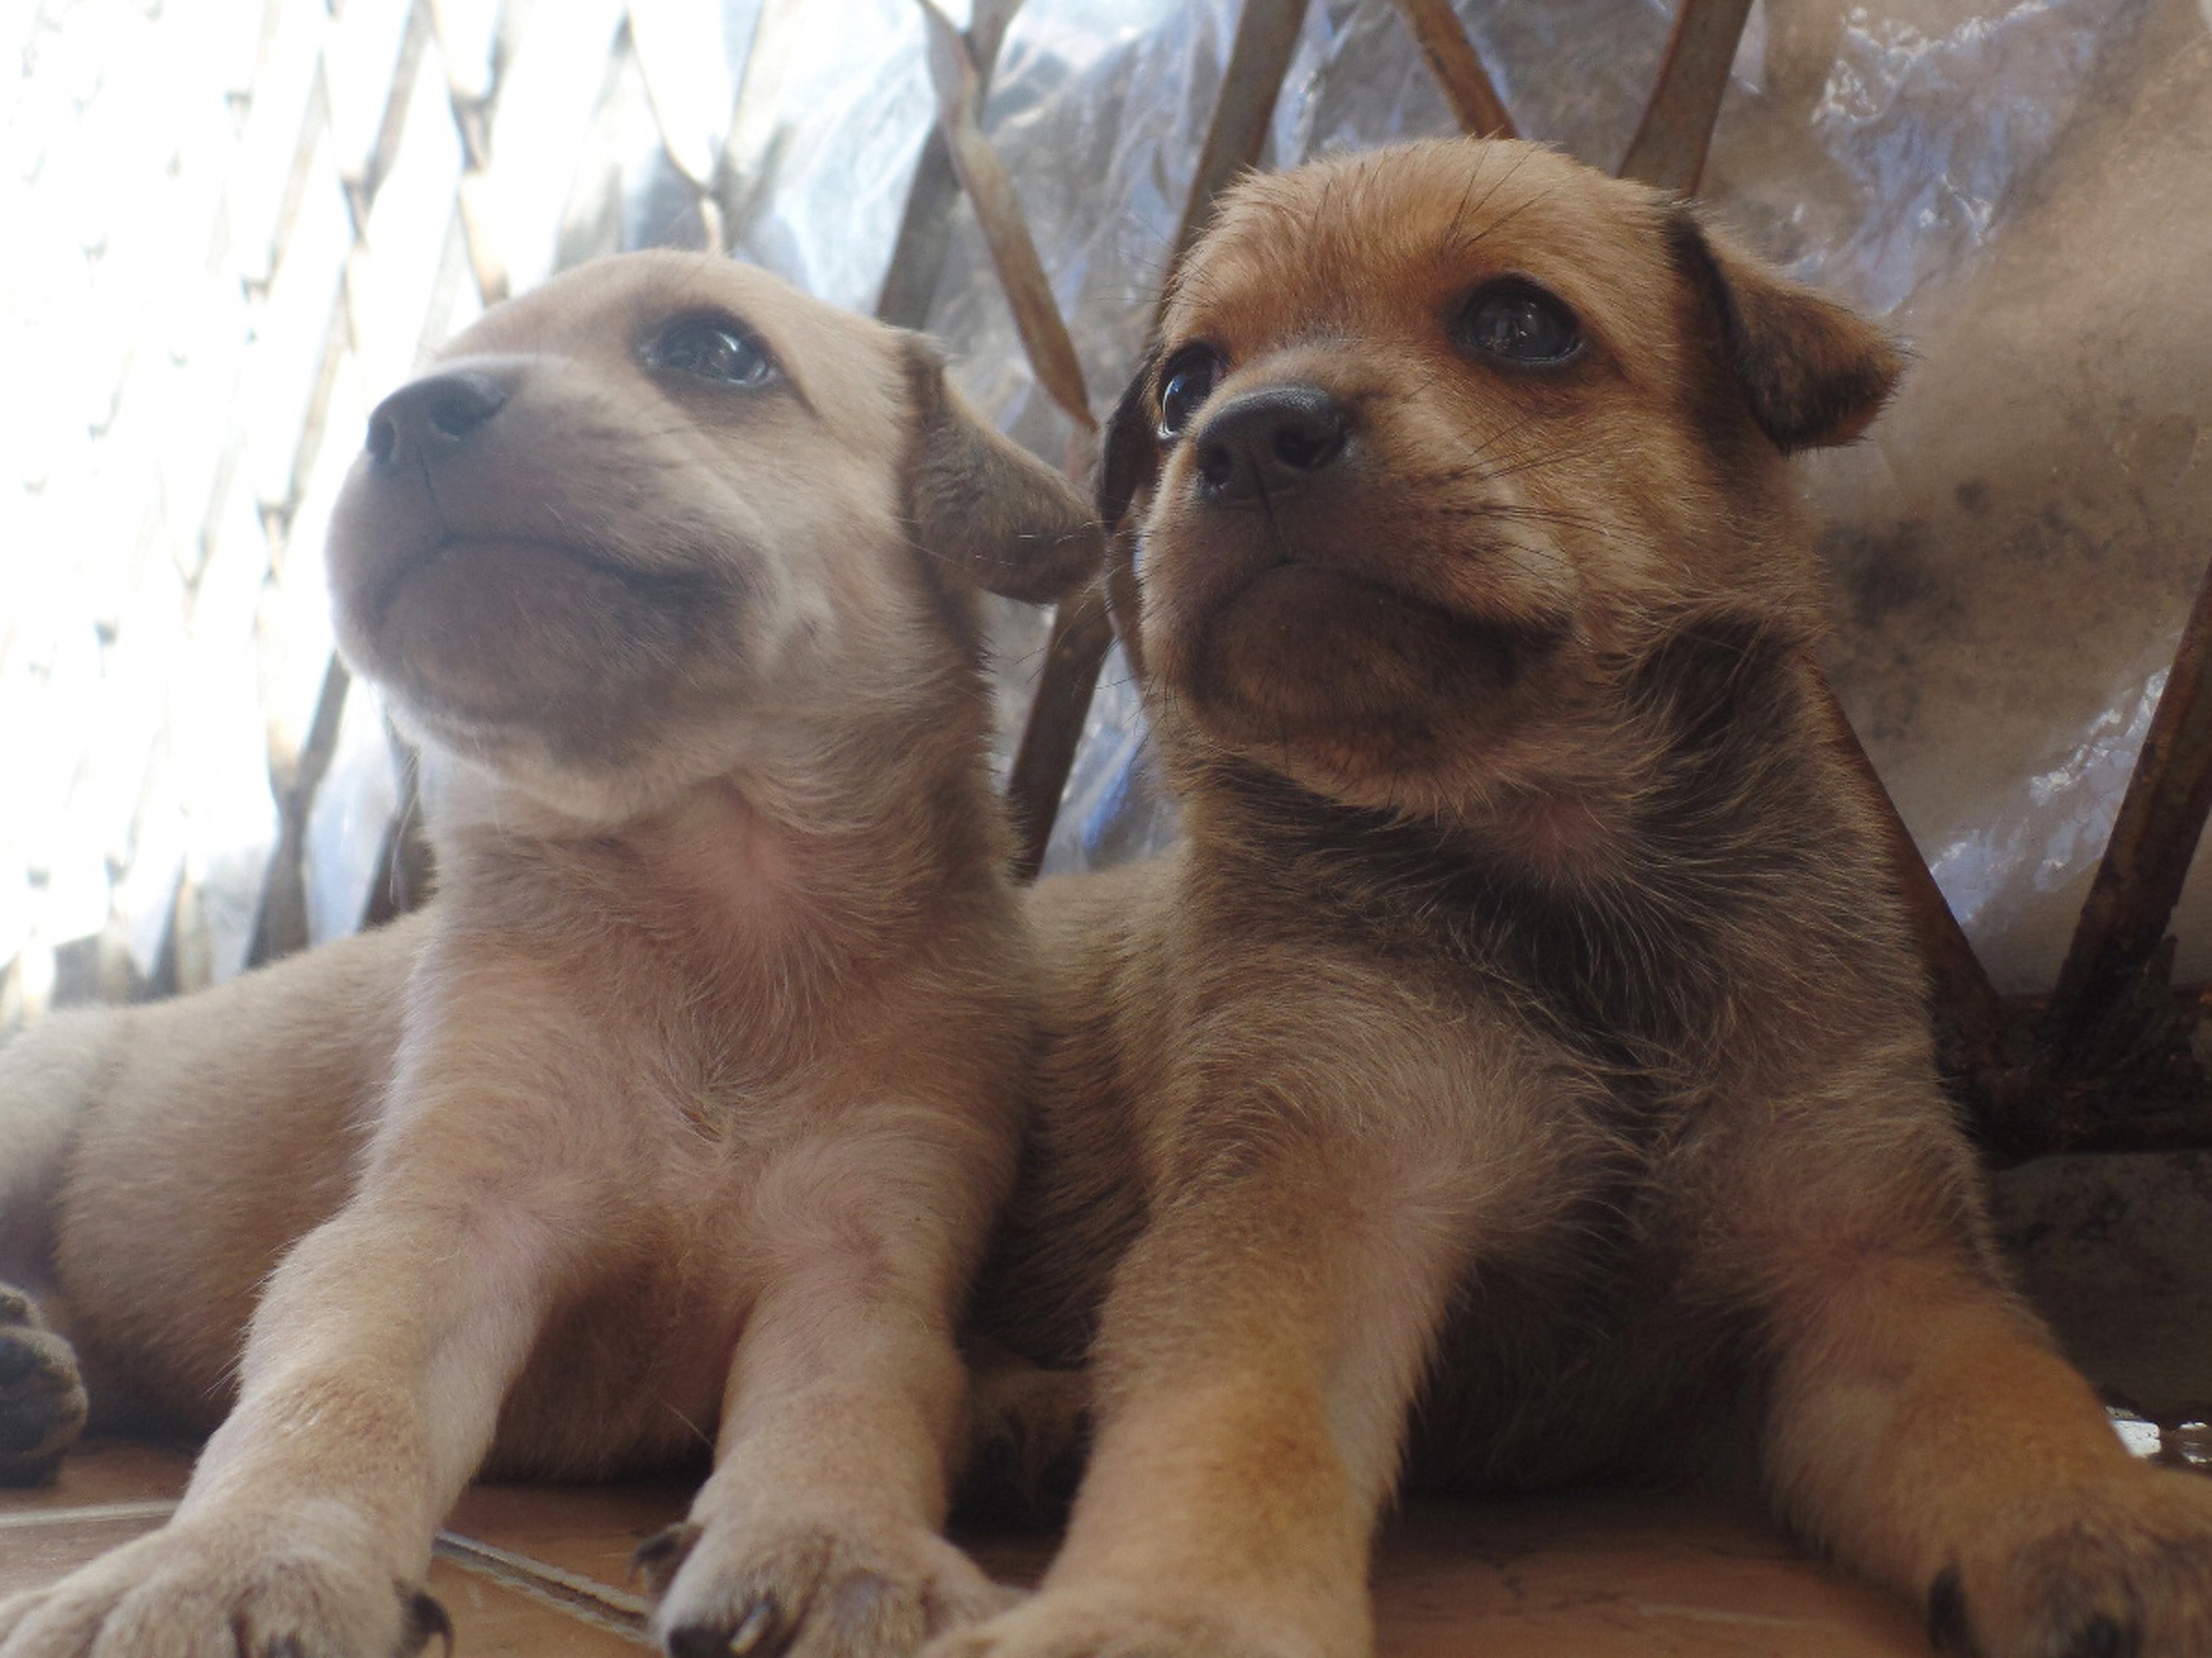
puppy, dog, mammal, nose, vertebrate, labrador retriever, dog breed, retriever, korean jindo dog, street dog, dog like mammal, carnivoran, dog breed group, dog crossbreeds